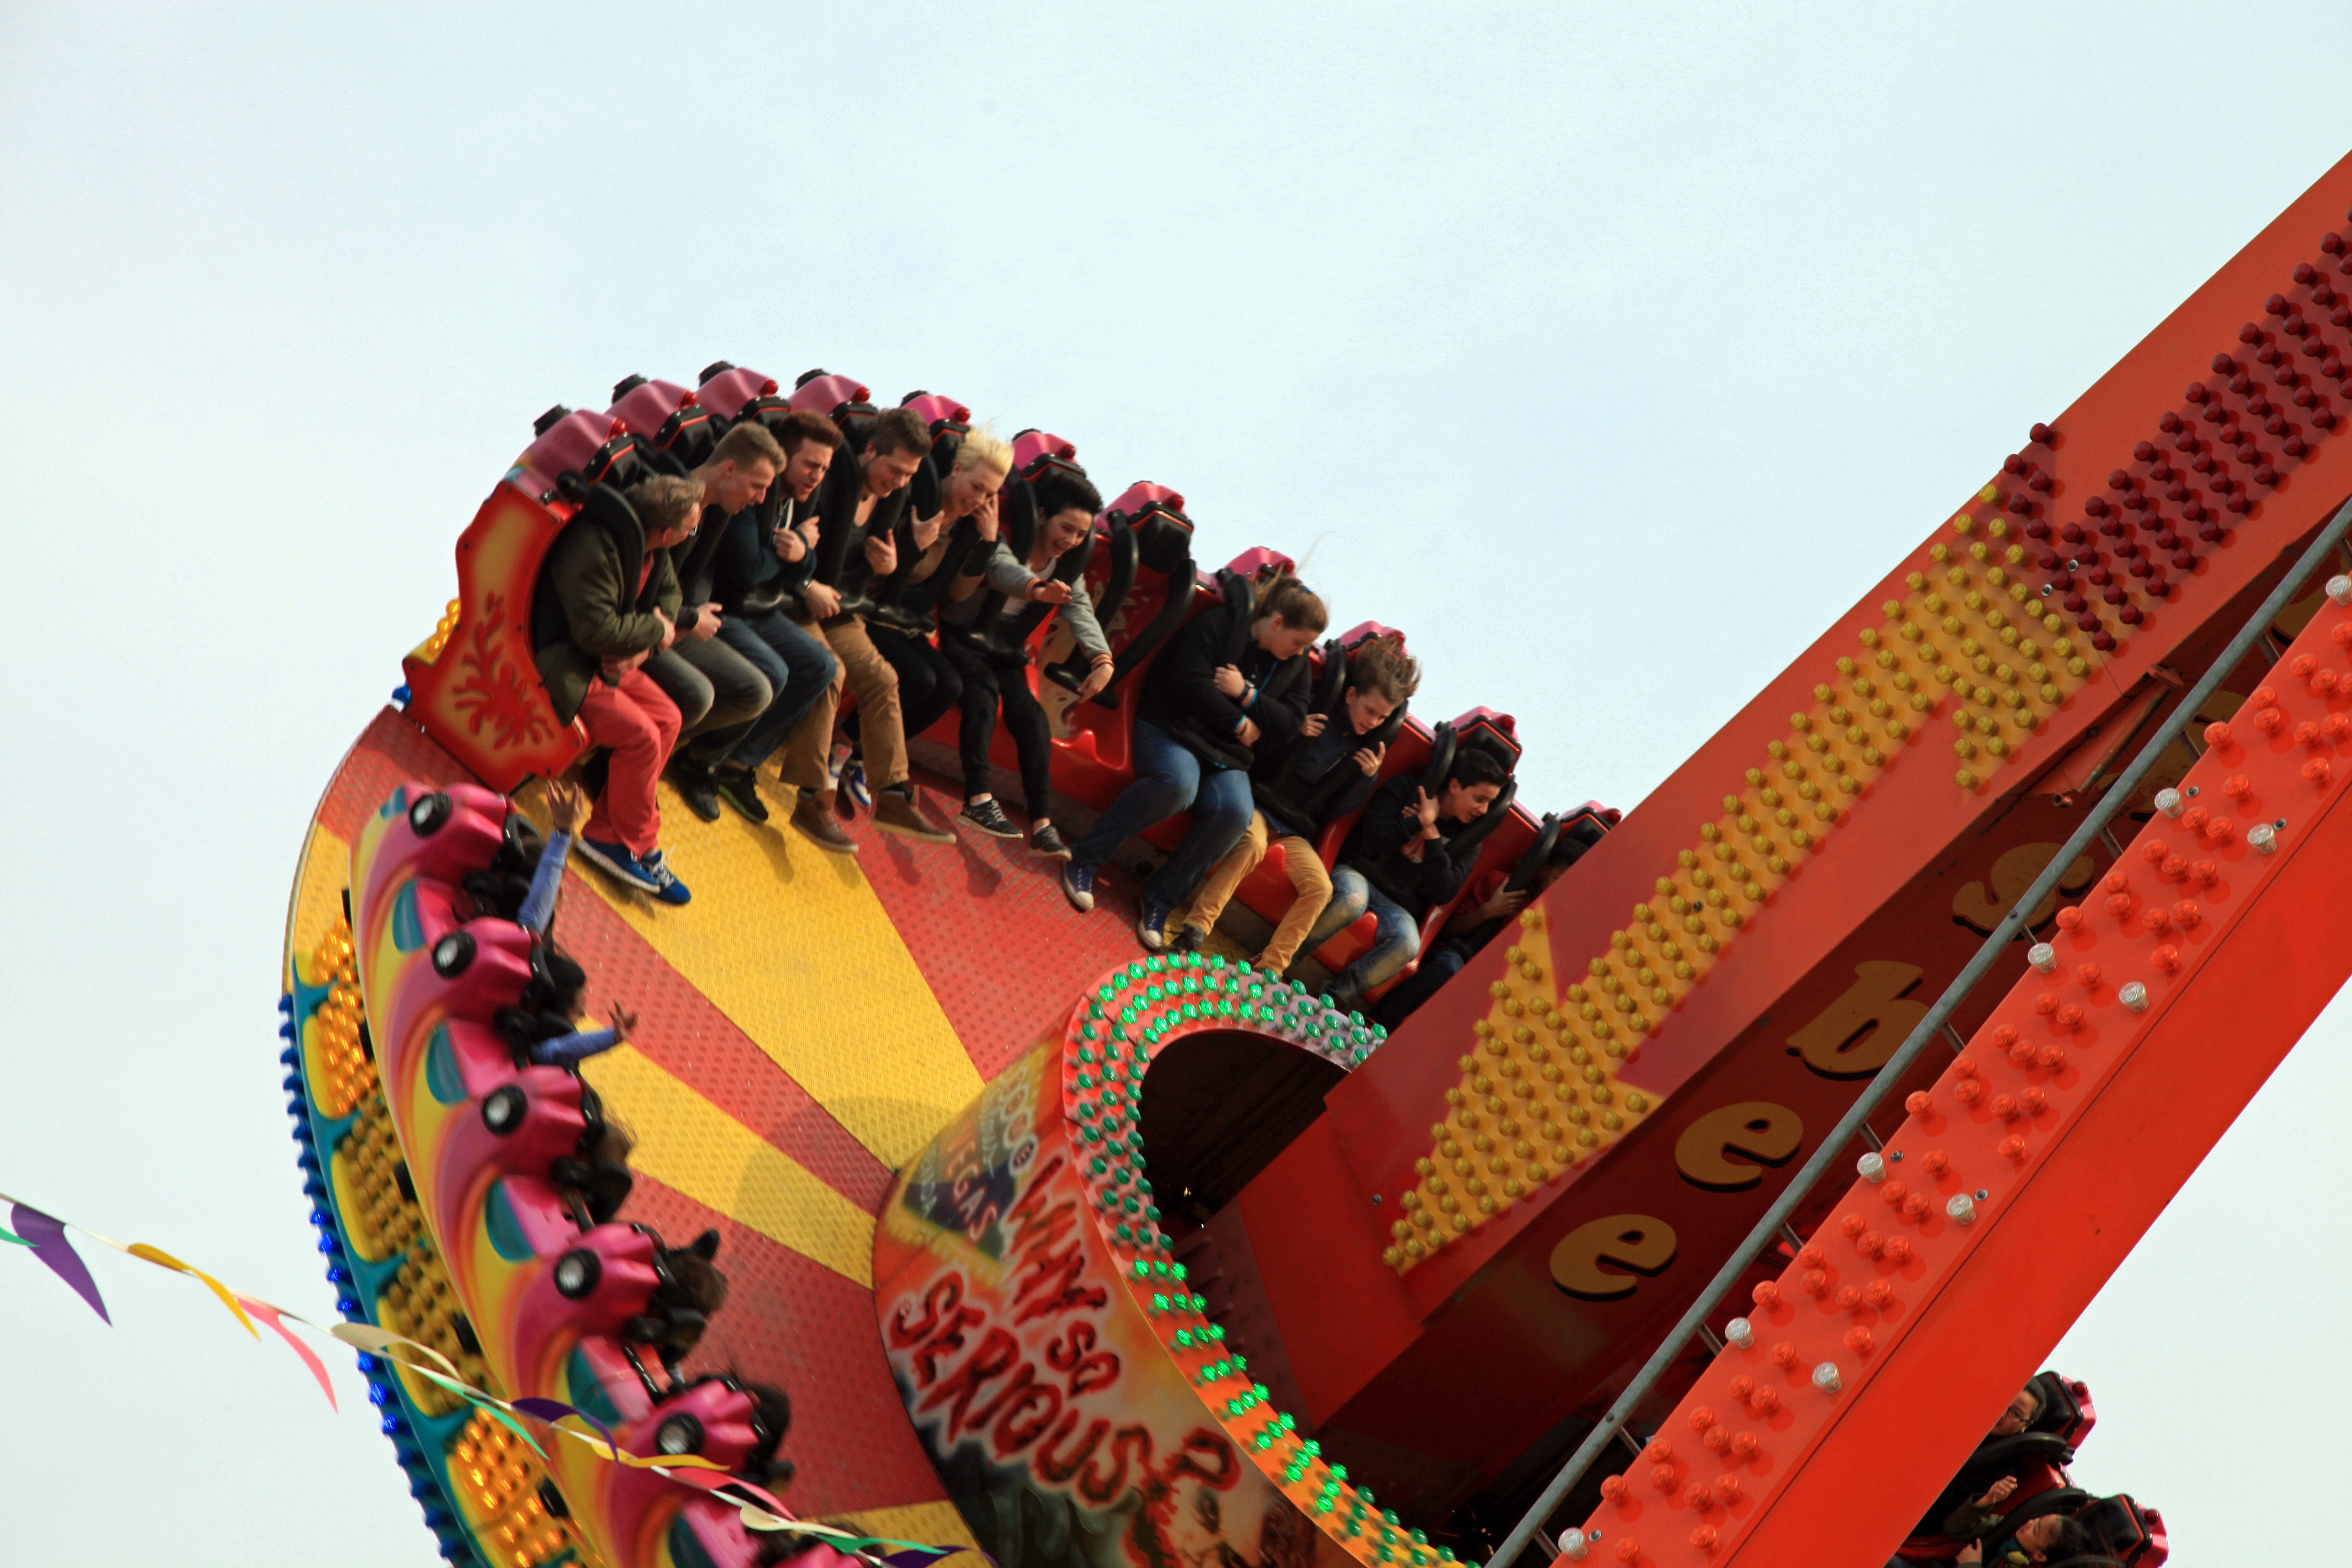
fly, recreation, amusement park, park, ride, carousel, colorful, speed, roller coaster, festival, pleasure, fling, good mood, folk festival, hustle and bustle, year market, amusement ride, outdoor recreation, nonbuilding structure